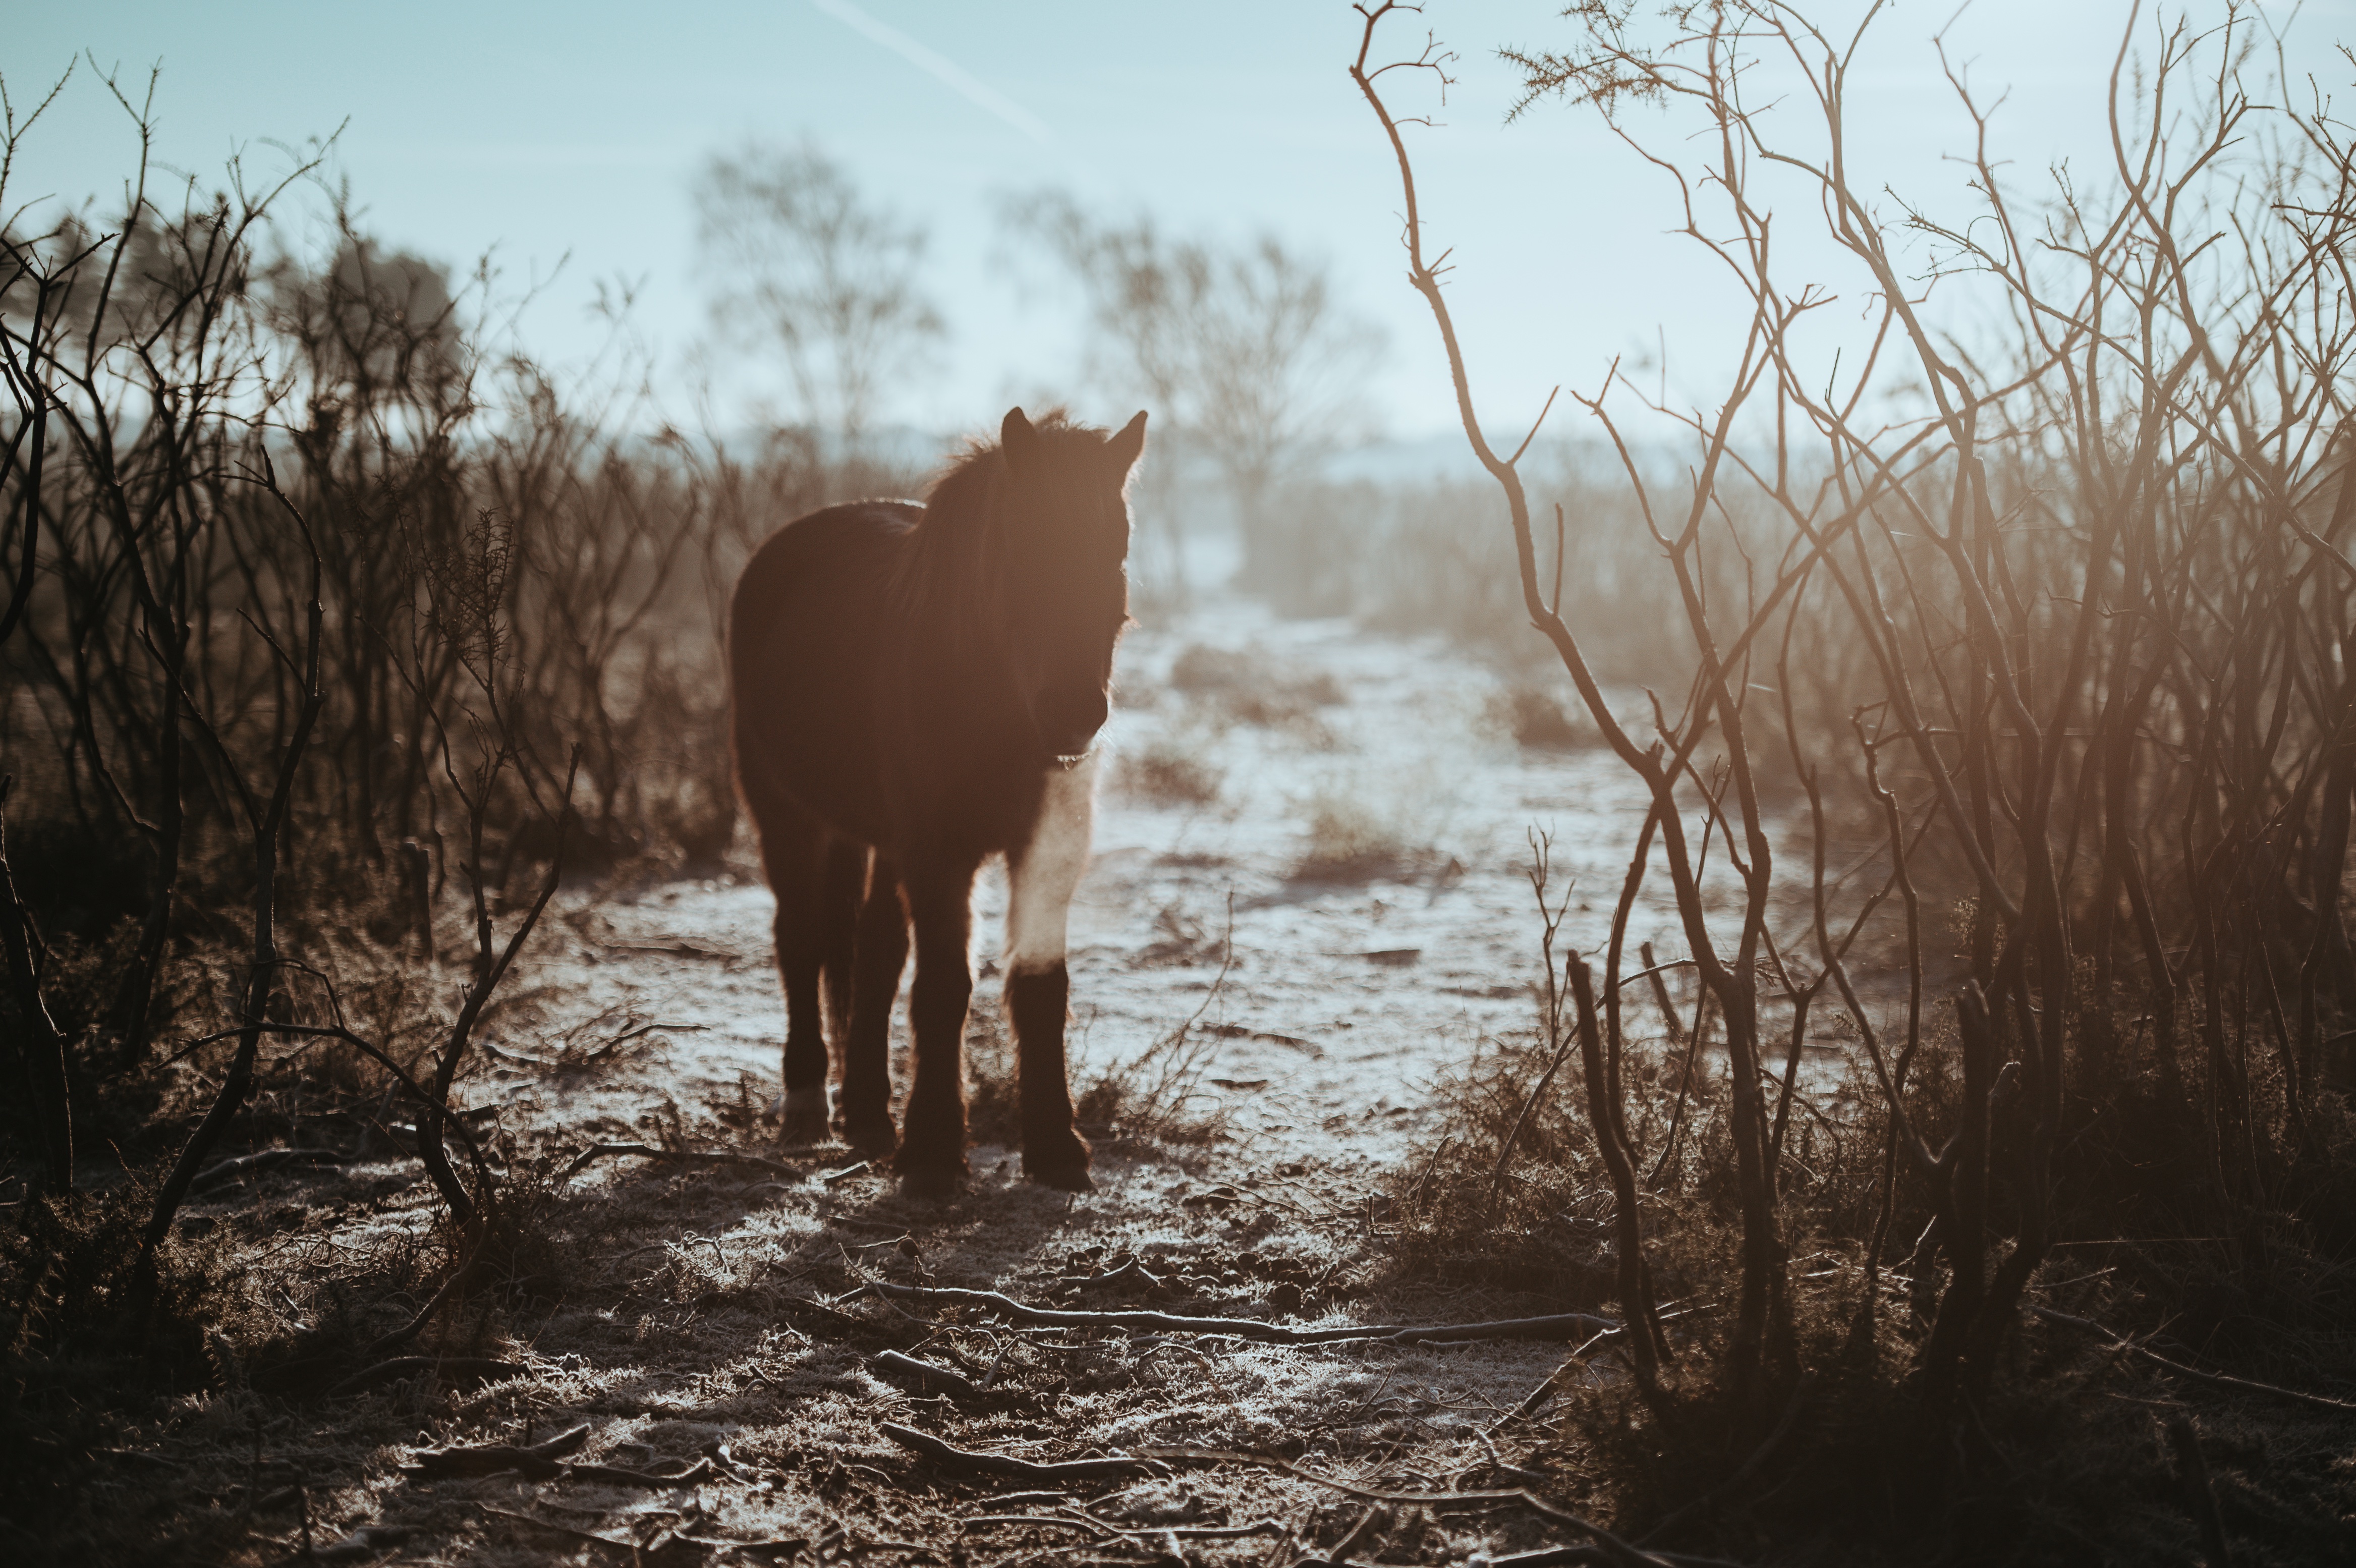
tree, nature, grass, wilderness, winter, morning, wildlife, fauna, habitat, rural area, natural environment, atmospheric phenomenon